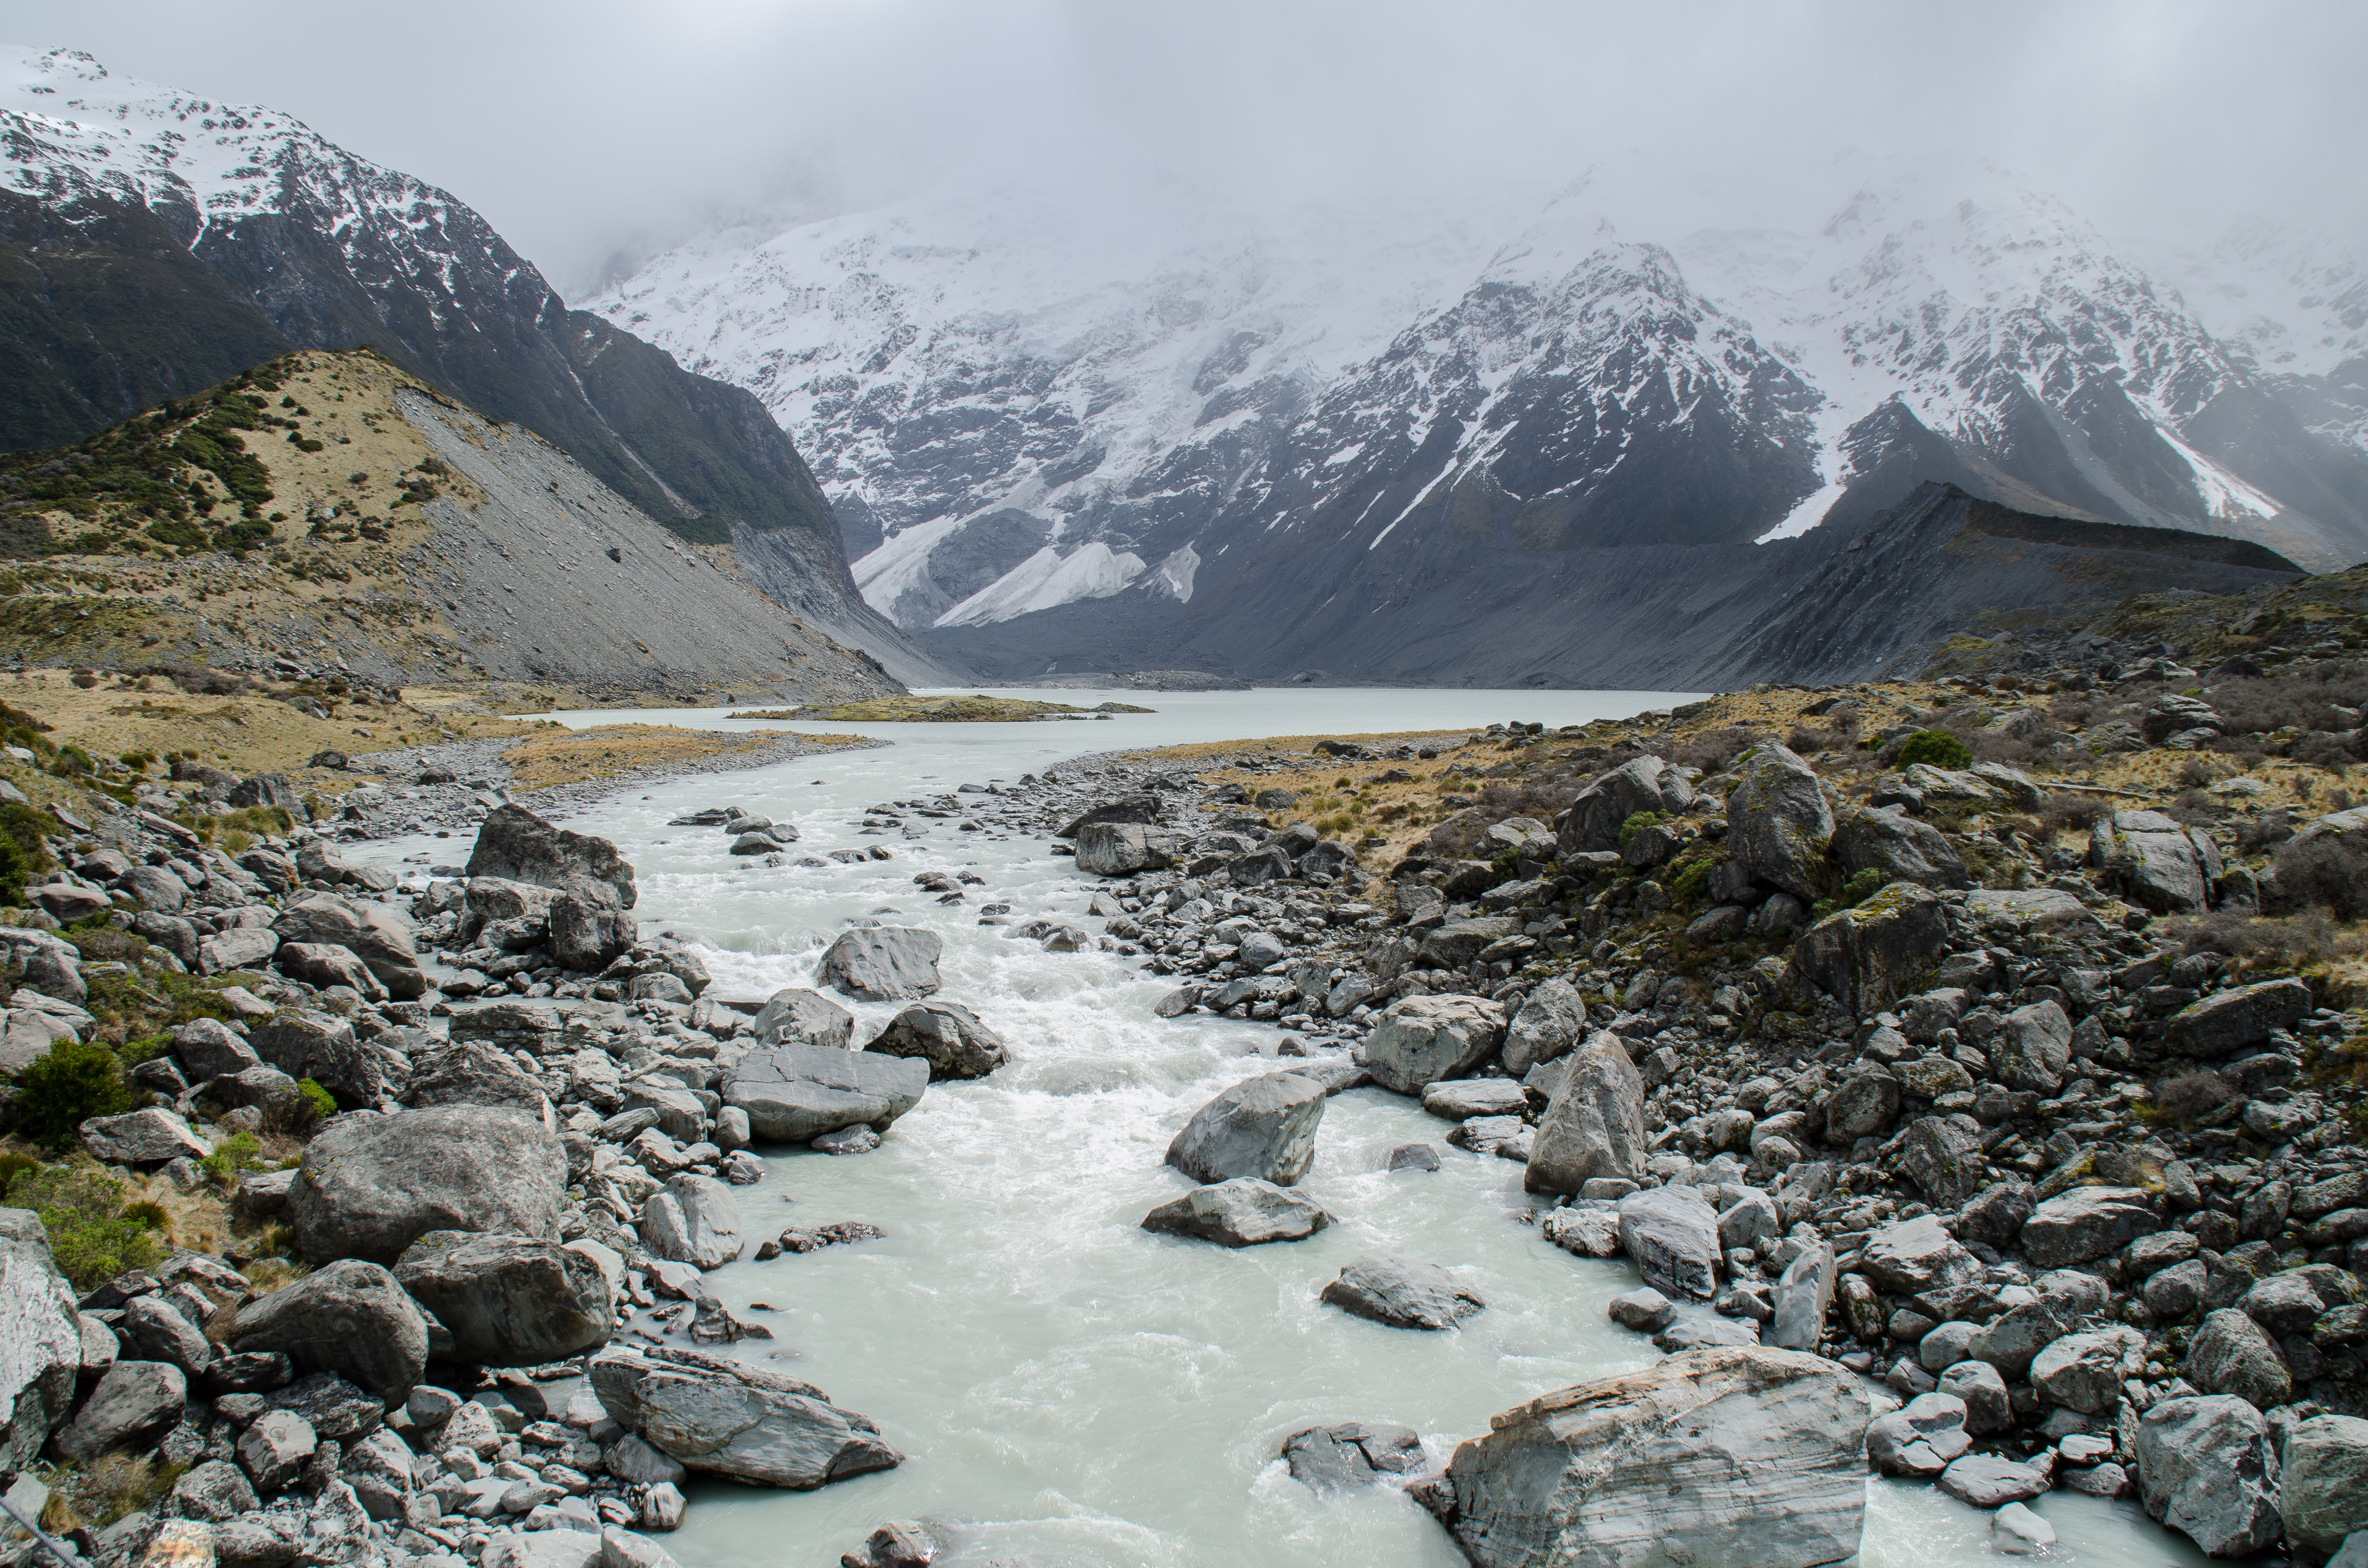
landscape, wilderness, walking, mountain, snow, lake, adventure, river, valley, mountain range, stream, glacier, park, rapid, ridge, cook, national, alps, glacial, mount, moraine, landform, mountain pass, geographical feature, mountainous landforms, glacial landform, geological phenomenon